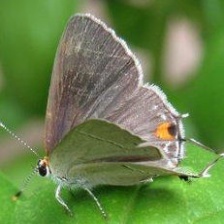
Species: GREY HAIRSTREAK
Butterfly family (ImageNet category): lycaenid_butterfly